Order of Christ (Brazil)

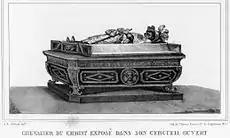
Military Funeral of a Knight of Christ in Rio de Janeiro during the reign of Dom Pedro I.

Basically all services that resulted in notable and proven utility to religion, to humanity and the state, that were provided during public, ecclesiastical or military functions; be it in science, letters, arts or industry.